SS King Orry (1913)

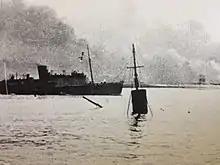
"Tynwald" passes the wreck of her Steam Packet sister, "King Orry", as she approaches Dunkirk.

When darkness fell it was possible to see where she had been holed and to make temporary repairs. But in this condition it was apparent she was a danger to shipping that was already in enough danger. There was a risk she might founder in the approach channel to the harbour but after midnight she was ordered to leave and her commander succeeded in getting the badly damaged vessel clear of the harbour entrance.